Eduardo Cunha

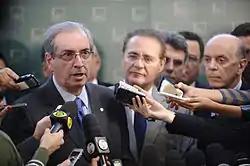
Cunha holds a joint press conference with the President of the Federal Senate, Renan Calheiros, and other Congress members, 21 May 2015.

Cunha joined the Brazilian Chamber of Deputies on 1 February 2003, representing Rio de Janeiro. He was elected in the 2006 elections to the House with 130,773 votes. He was re-elected in 2010 through the PMDB with 150,616 votes. To the TSE (Brazilian Election Commission), Cunha reported receiving R$4.76 million in donations for the 2010 campaign, of which R$500,000 came from the construction company Camargo Corrêa.